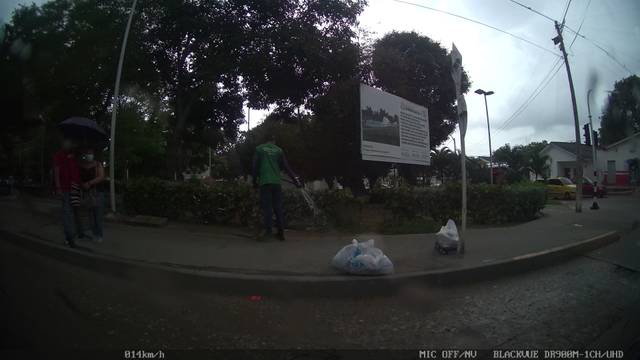
Region: Colombia
Coordinates: 10.971, -74.784